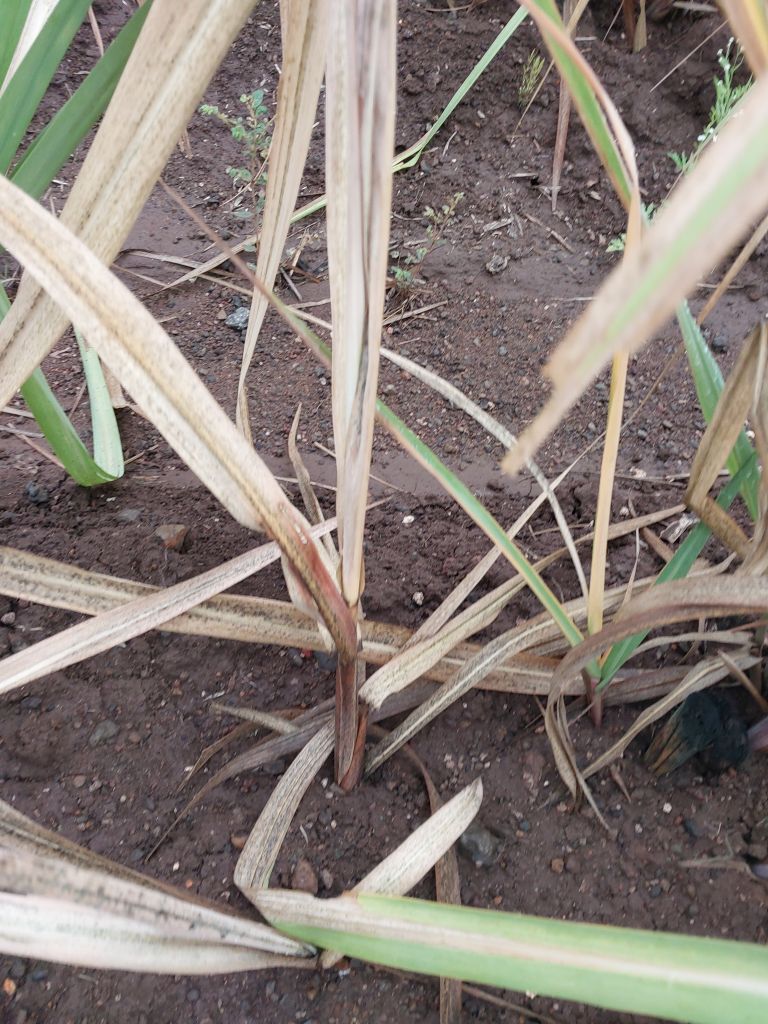
Label: Sett Rot